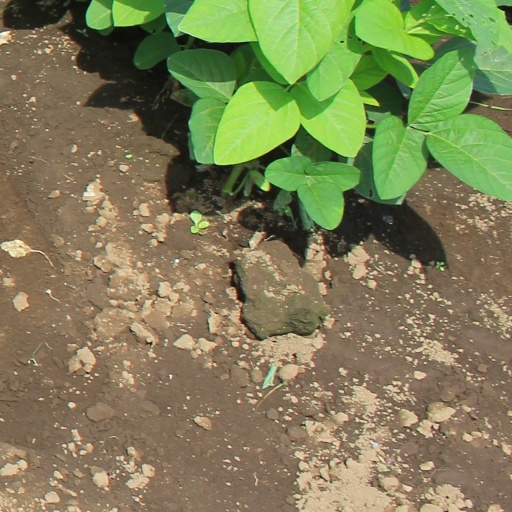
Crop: soybean